Peter Day (broadcaster)

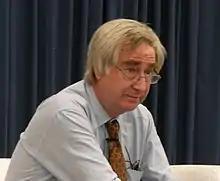
Day in 2008

Peter John Day (17 February 1947 – 15 March 2023) was a British broadcaster on BBC Radio 4 and the BBC World Service.